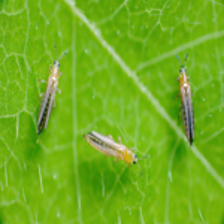
Label: thrips_disease